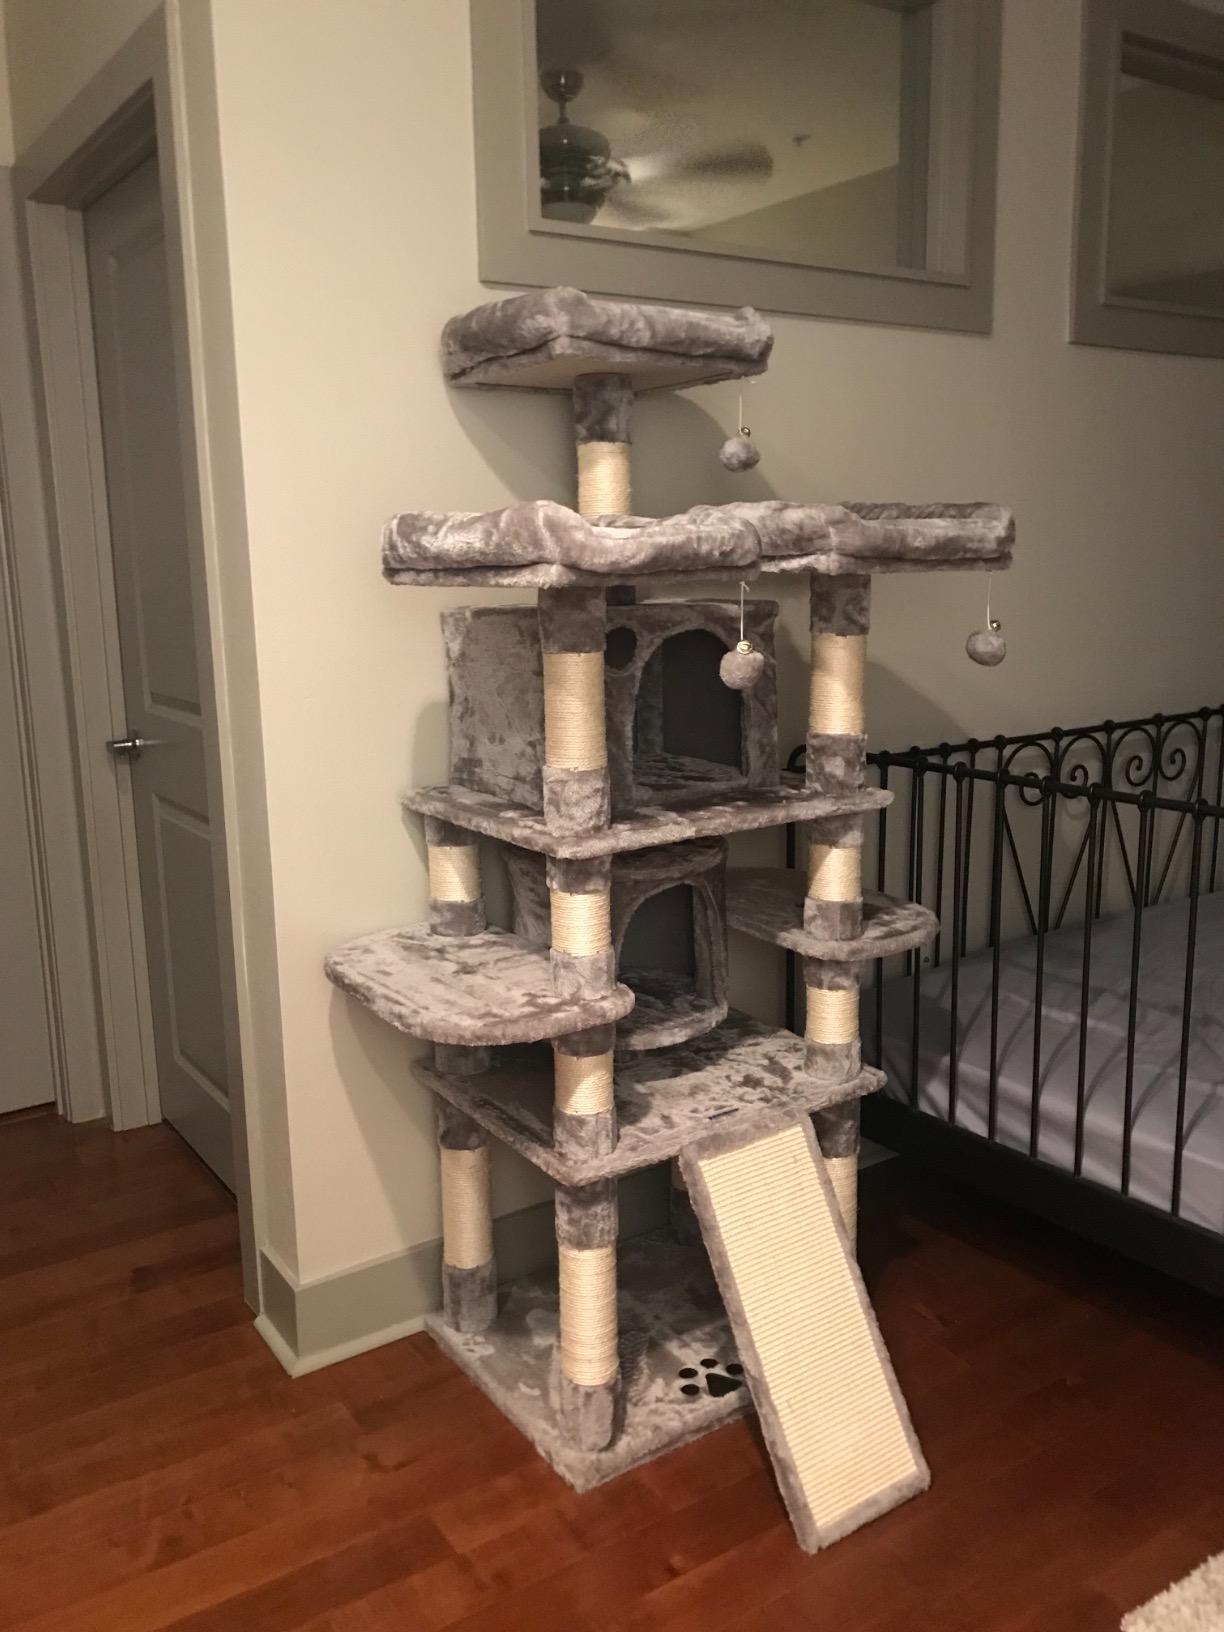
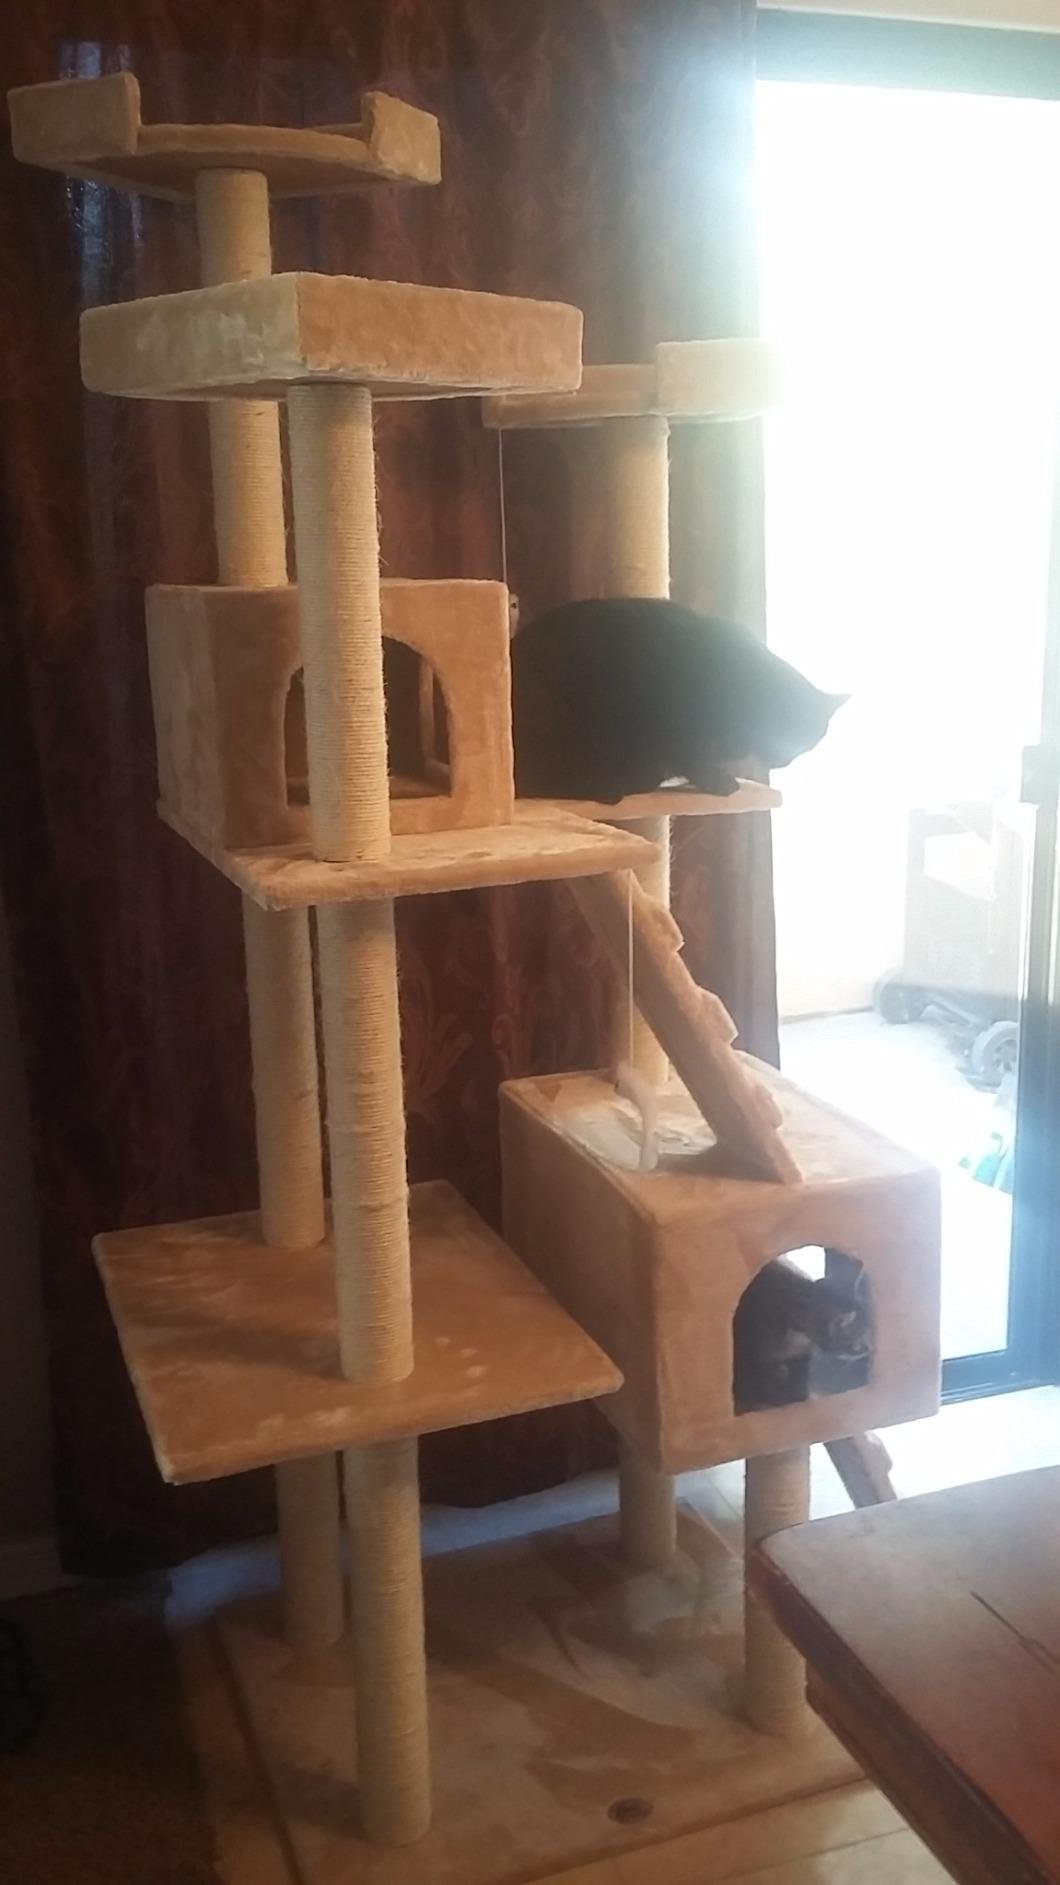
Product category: items_cat tree
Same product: no